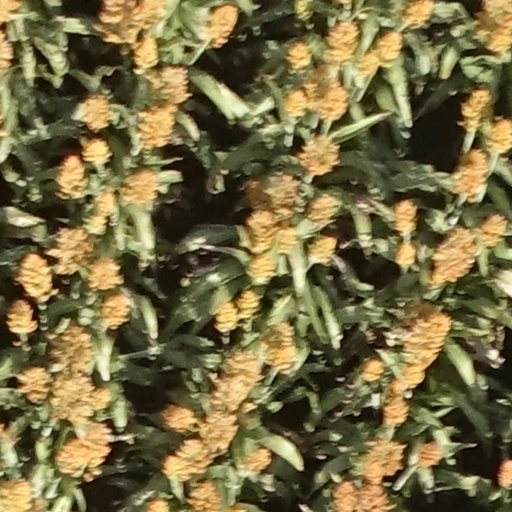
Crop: sorghum